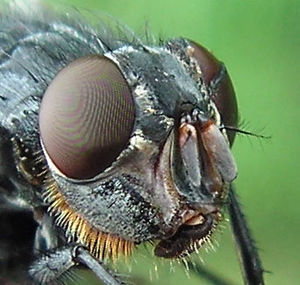
Spyfluer / Kilder/Henvisninger
Nærbillede af en spyflues hoved.
Spyfluer er en familie af insekter, der ofte er metalskinnende. Deres larver lever f.eks. af råddent kød eller gødning, og de selv lever af blomsternektar. Æggene klækker kort tid efter de er lagt.